Toma T. Socolescu

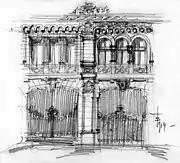
Facade sketch. Extract from the 's sketch notebook.

The architect began his career as an independent architect in , continuing the work of his father and grandfather. His early days were difficult, as he describes in his memoirs: